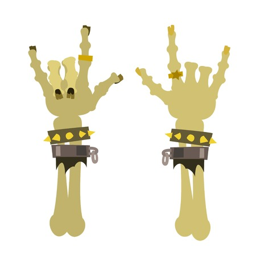
sign of the horns , heavy metal symbol , cartoon flat style vector illustration .